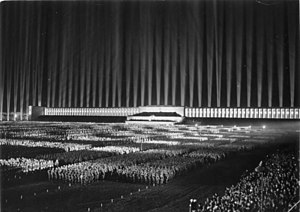
Reichsparteitag
Reichsparteitag i 1936
Reichsparteitag var navnet på det årlige møde, som det tyske nationalsocialistiske arbejderparti NSDAP afholdt mellem 1923 og 1938 i september måned. Særligt efter Hitlers magtovertagelse i 1933 blev dagen en stor propagandabegivenhed, der udspillede sig i Reichsparteitagsgelände i Nürnberg og havde over 100.000 deltagere.